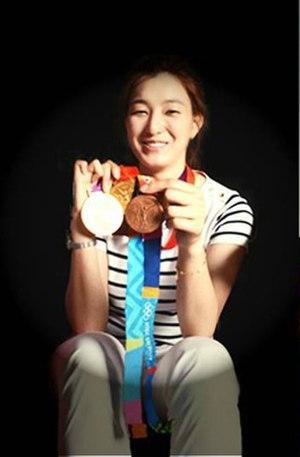
Hwang Kyung-seon est une taekwondoïste sud-coréenne née le 21 mai 1986.